TO-3

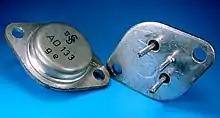
AD133 transistor in a TO-41 package. The third pin connected to the case

The two pins of the TO-41 package end in soldering pads with holes in them to make it easier to solder wires to the pins for point-to-point construction (as opposed to soldering a TO-3 package on a printed circuit board). Otherwise the TO-41 package has the same dimensions as the TO-3 package. Some variants of the TO-41 package have a third pin with a soldering pad connected to the case (e.g. AD133, AUY21). This 3-pin package was standardized by IEC as C14B/B28.